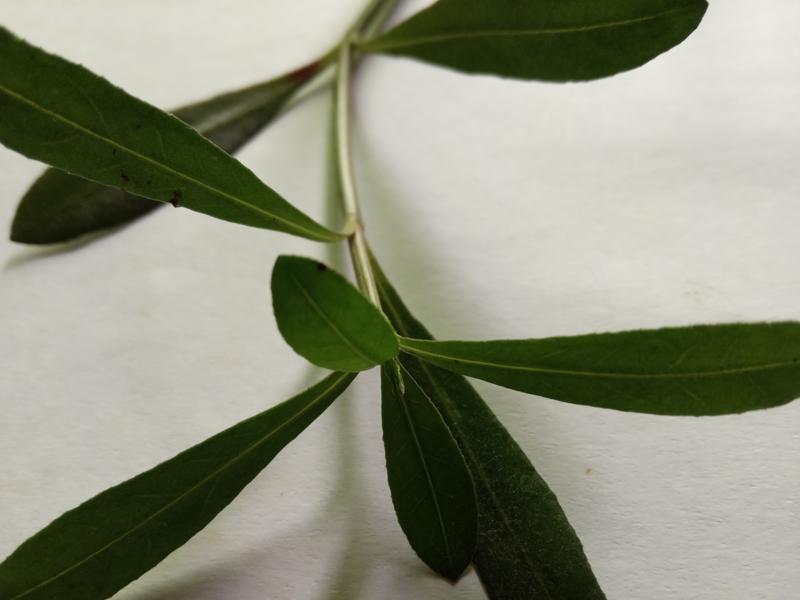
Weed species: Alternanthera philoxeroide